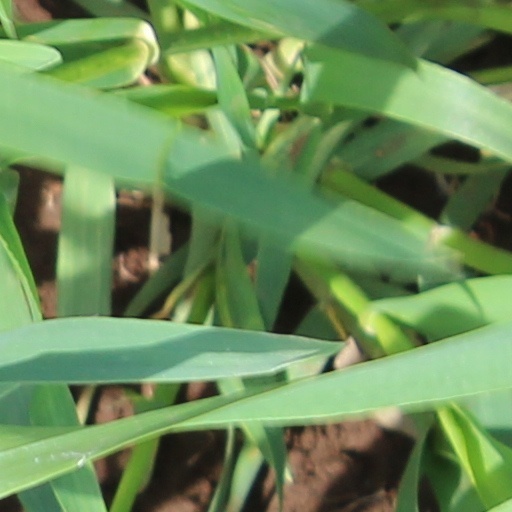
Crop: wheat